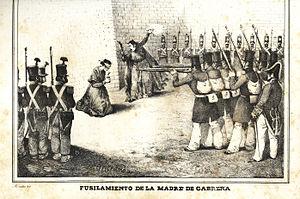
Ramón Cabrera y Griñó, général carliste d'Espagne.